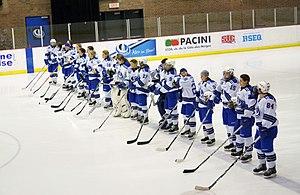
Les Carabins est le nom porté par les équipes sportives du programme de sport d’excellence de l'Université de Montréal, et de ses écoles affiliées HEC Montréal et Polytechnique Montréal, situées dans la ville de Montréal, dans la province de Québec au Canada. Présentement, les Carabins regroupent plus de 490 étudiants-athlètes répartis au sein des 23 équipes qui évoluent dans 13 disciplines sportives : athlétisme, badminton, cheerleading, cross-country, football, golf, hockey féminin, natation, rugby, ski alpin, soccer, tennis et volley-ball.